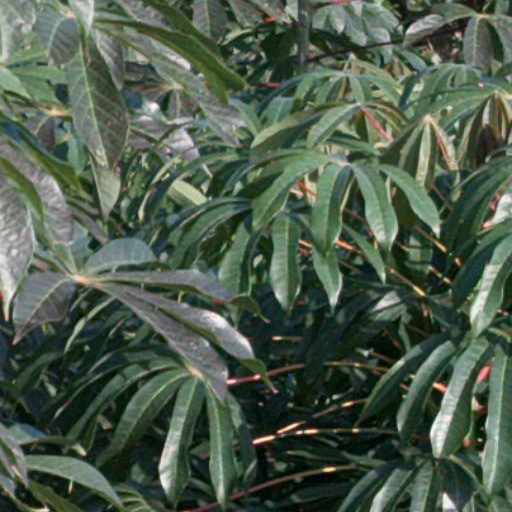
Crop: cassava